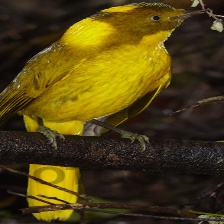
Species: GOLDEN BOWER BIRD
Scientific name: PRIONODURA NEWTONIANA